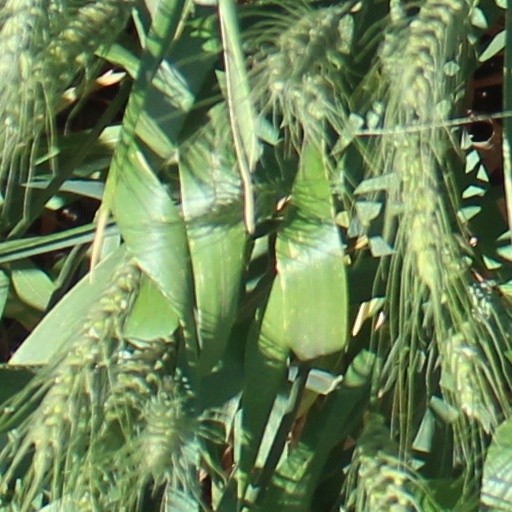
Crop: wheat